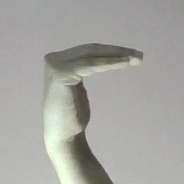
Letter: haa